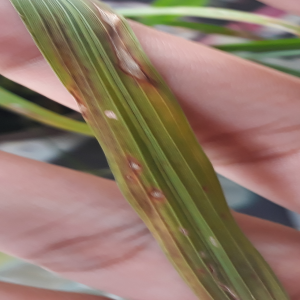
Disease: Blast